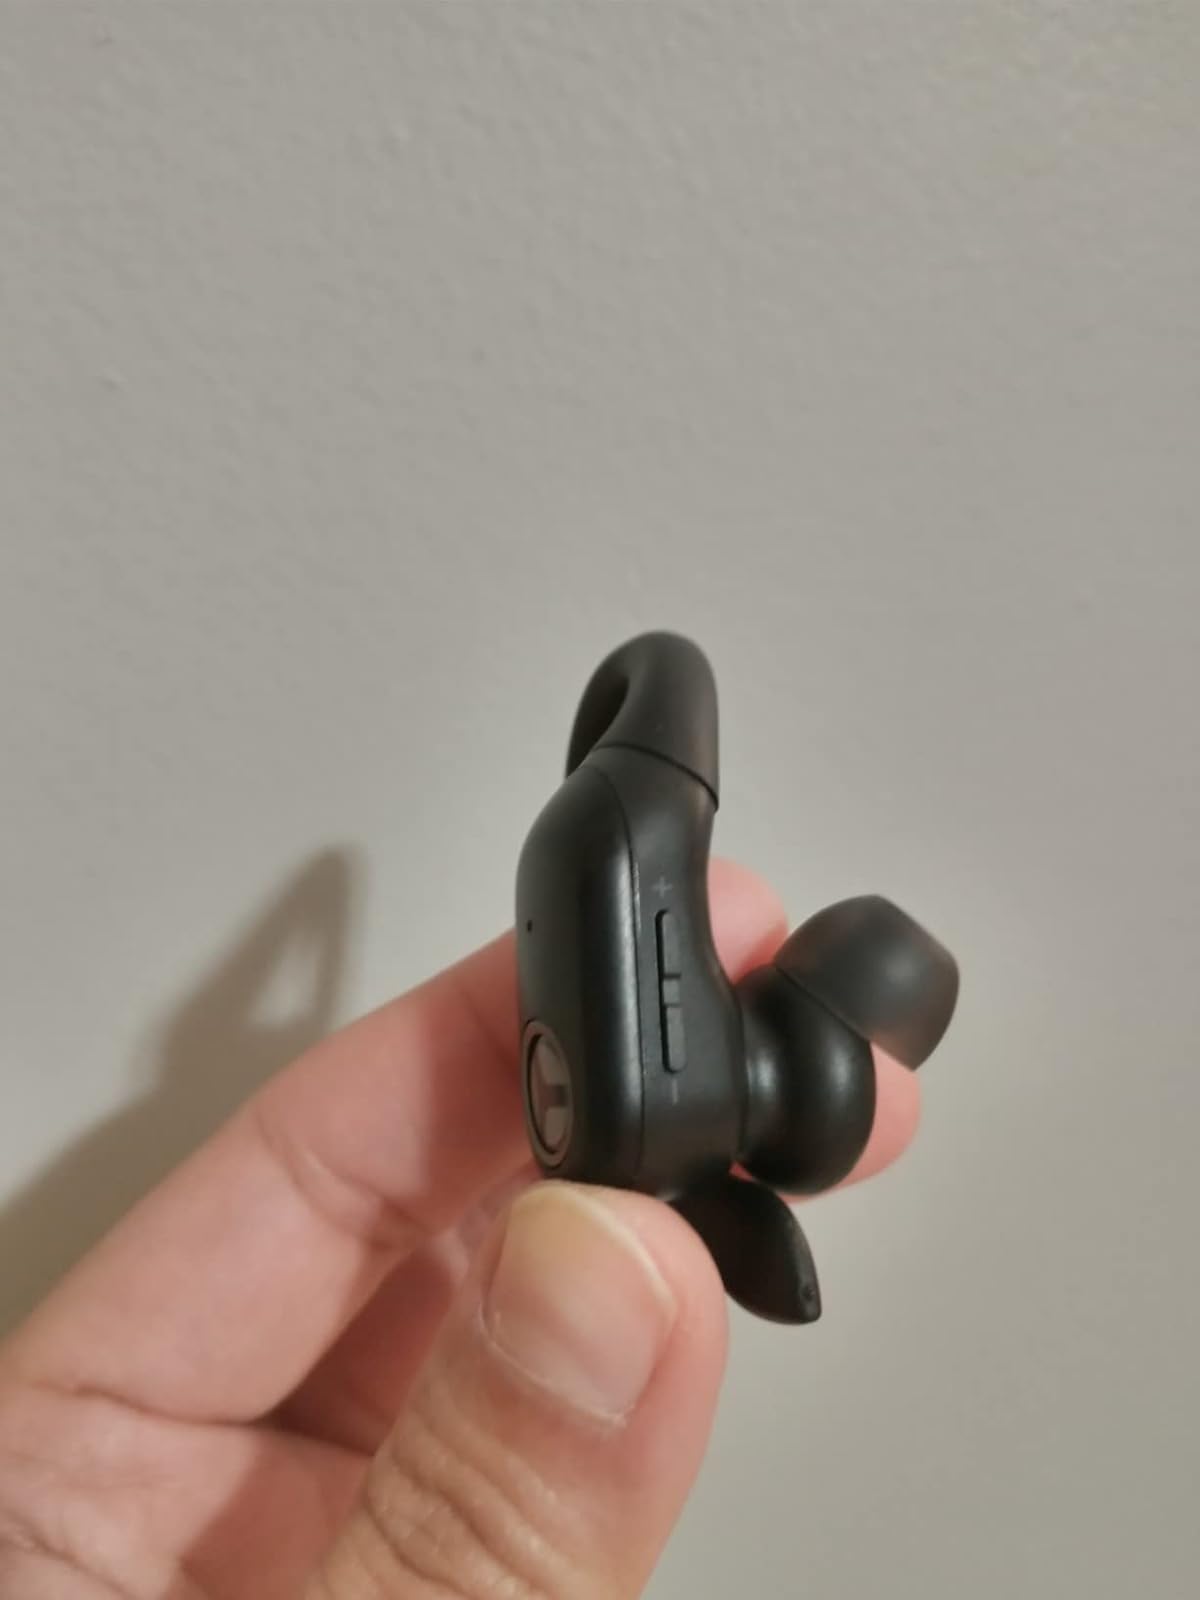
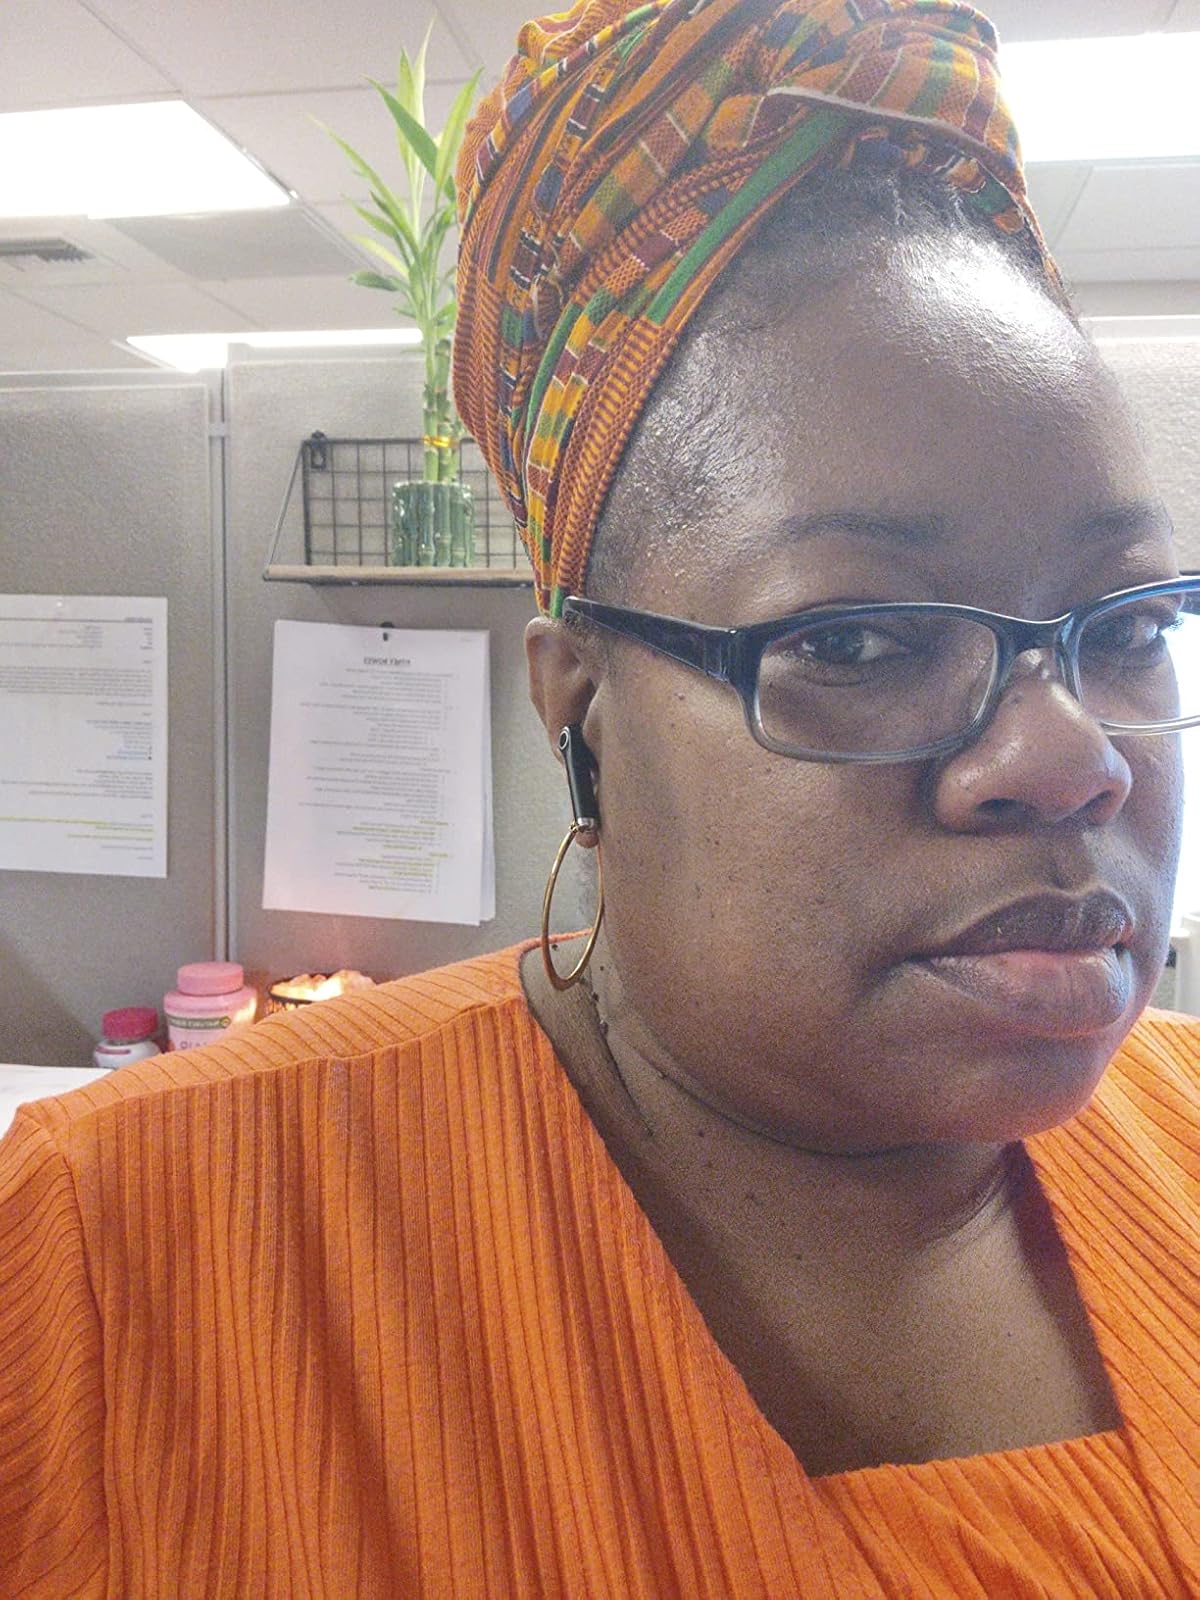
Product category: earbuds
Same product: no